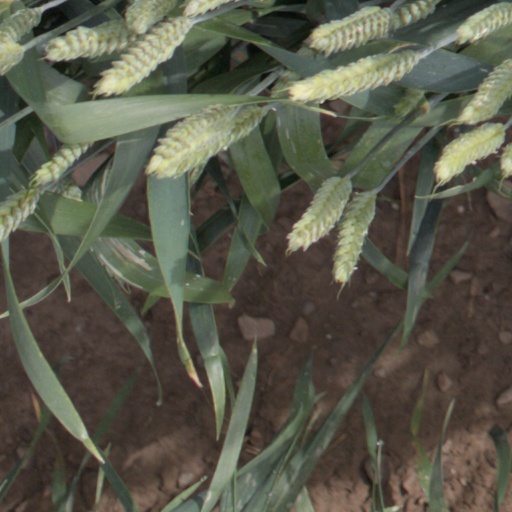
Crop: wheat